George Washington Masonic National Memorial

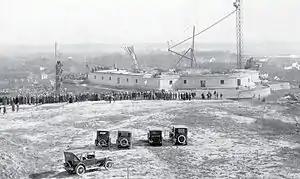
Laying of the cornerstone of the George Washington Masonic National Memorial in Alexandria, Virginia, on November 1, 1923.

Laying of the memorial's cornerstone occurred on November 1, 1923. Planners had initially proposed that cornerstone be laid on November 4, 1923—the 170th anniversary of George Washington's initiation into Freemasonry. But because November 4 fell on a Sunday in 1923, the ceremony was scheduled for November 1. The ceremony almost did not occur. A short time before the event, contractors discovered that the cornerstone for the memorial had been cut too small. A new cornerstone was quickly fashioned and completed just in time. Alexandria Mayor William Allen Smoot declared a holiday, and all businesses closed except for banks and the U.S. post office. The United States Navy light cruiser and a U.S. Navy destroyer anchored at the Alexandria torpedo factory as part of the festivities. Trains ran every three minutes into the city of Alexandria in order to accommodate the crowds.